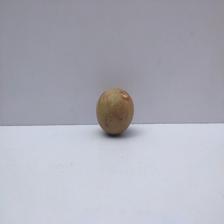
Size: Small